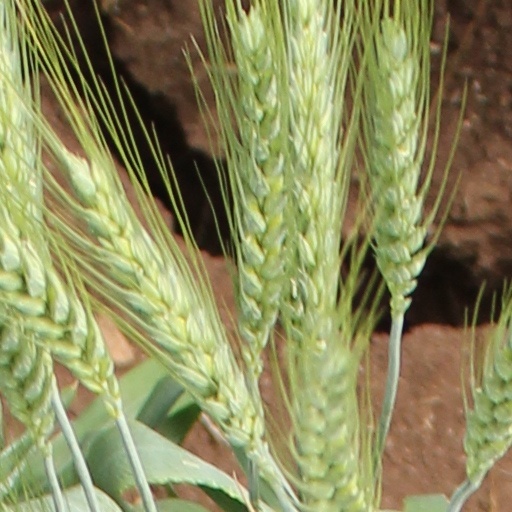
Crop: wheat